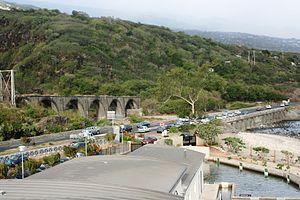
La route nationale 1a est un axe routier majeur de l'île de La Réunion, un département d'outre-mer français dans le sud-ouest de l'océan Indien. Elle relie le centre-ville de la commune de Saint-Paul à L'Étang-Salé les Bains en longeant la côte ouest de l'île le long de voies empruntées par la route nationale 1 jusqu'à la mise en service de la route des Tamarins en 2009. La première partie, celle qui longe le centre de Saint-Paul, est appelée chaussée Royale.
La ravine des Colimaçons est un petit fleuve français situé dans le département d'outre-mer de La Réunion. Il court entièrement sur le territoire communal de Saint-Leu et se jette dans la baie du même nom quelques centaines de mètres au nord de l'entrée du centre-ville.
Le chemin de fer de La Réunion est un ancien chemin de fer côtier de l'île de La Réunion, département d'outre-mer français dans l'océan Indien.